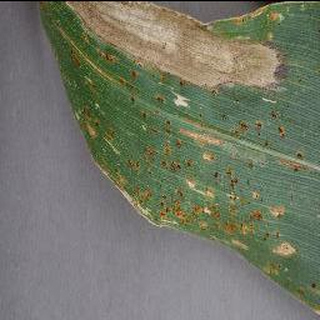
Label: corn_cercospora_leaf_spot